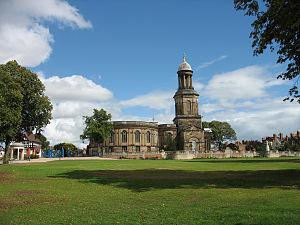
Shrewsbury [ ʃruːz.be.riː ou ʃraʊz.be.riː] est une ville britannique, située dans le Shropshire, aux abords du pays de Galles.